Athabasca Valles

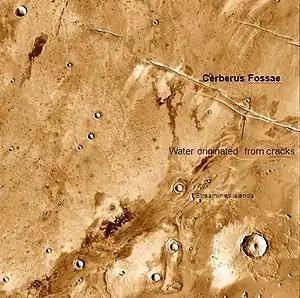
The Athabasca Valles, showing the flow direction of what are interpreted by some researchers to be floodwater-related morphologies. Note streamlined islands which show direction of flow to southwest.

The Athabasca Valles are a late Amazonian-period outflow channel system in the central Elysium Planitia region of Mars, located to the south of the Elysium Rise. They are part of a network of outflow channels in this region that are understood to emanate from large fissures in the Martian surface rather than the chaos terrains that source the circum-Chryse outflow channels. The Athabasca Valles in particular emanate from one of the Cerberus Fossae fissures and flow downstream to the southwest, constrained to the south by a wrinkle ridge for over 100 km, before debouching into the Cerberus Palus volcanic plain. The Athabasca Valles are widely understood to be the youngest outflow channel system on the planet.